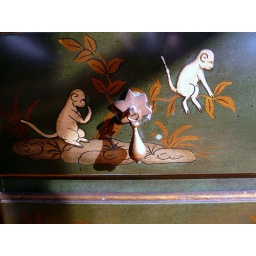
Painted inlaid decorative monkeys leap over latch on antique desk front.